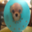
Label: dog